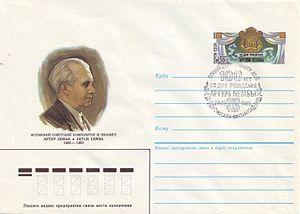
Artur Lemba, né le 24 septembre 1885 à Tallinn et mort le 21 novembre 1963 dans la même ville, est un compositeur estonien, pianiste et l'une des principales figures de la musique classique estonienne. Avec son frère Theodor, il fut le premier pianiste professionnel d'Estonie à se produire à l'étranger. Avec Sabrina en 1905, il fut le premier Estonien à composer un opéra puis le premier à composer une symphonie avec sa Première symphonie en 1908.